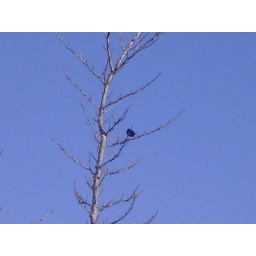
bird in tree